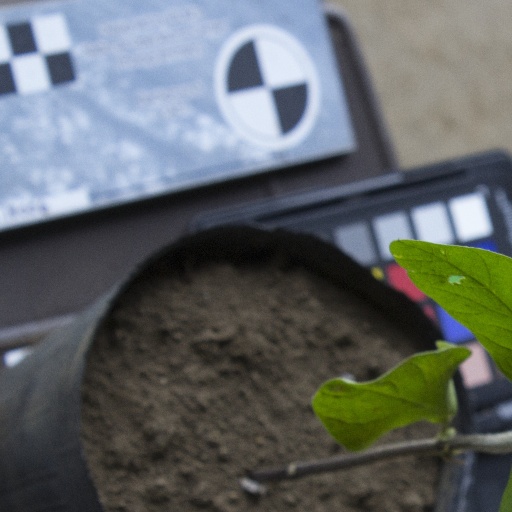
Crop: soybean